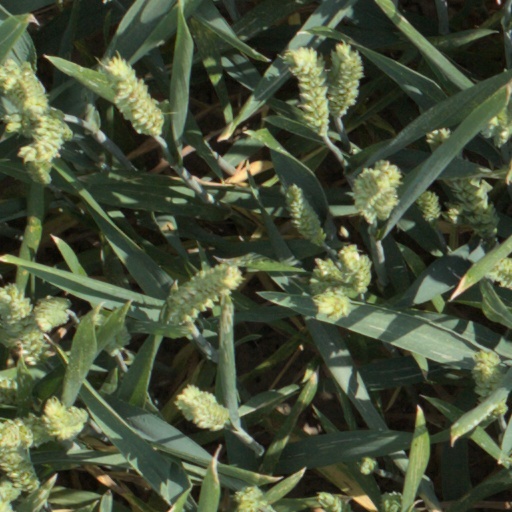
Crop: wheat